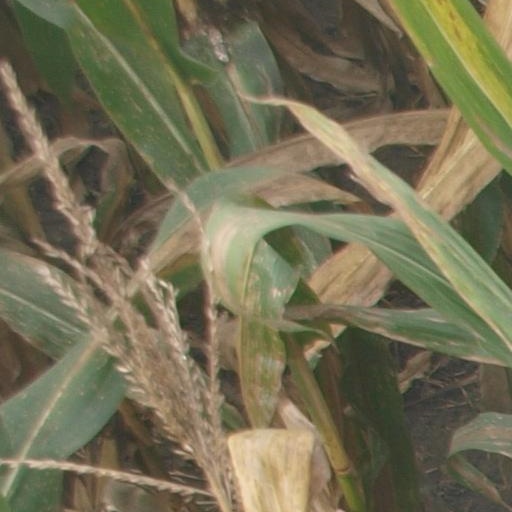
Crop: maize; corn